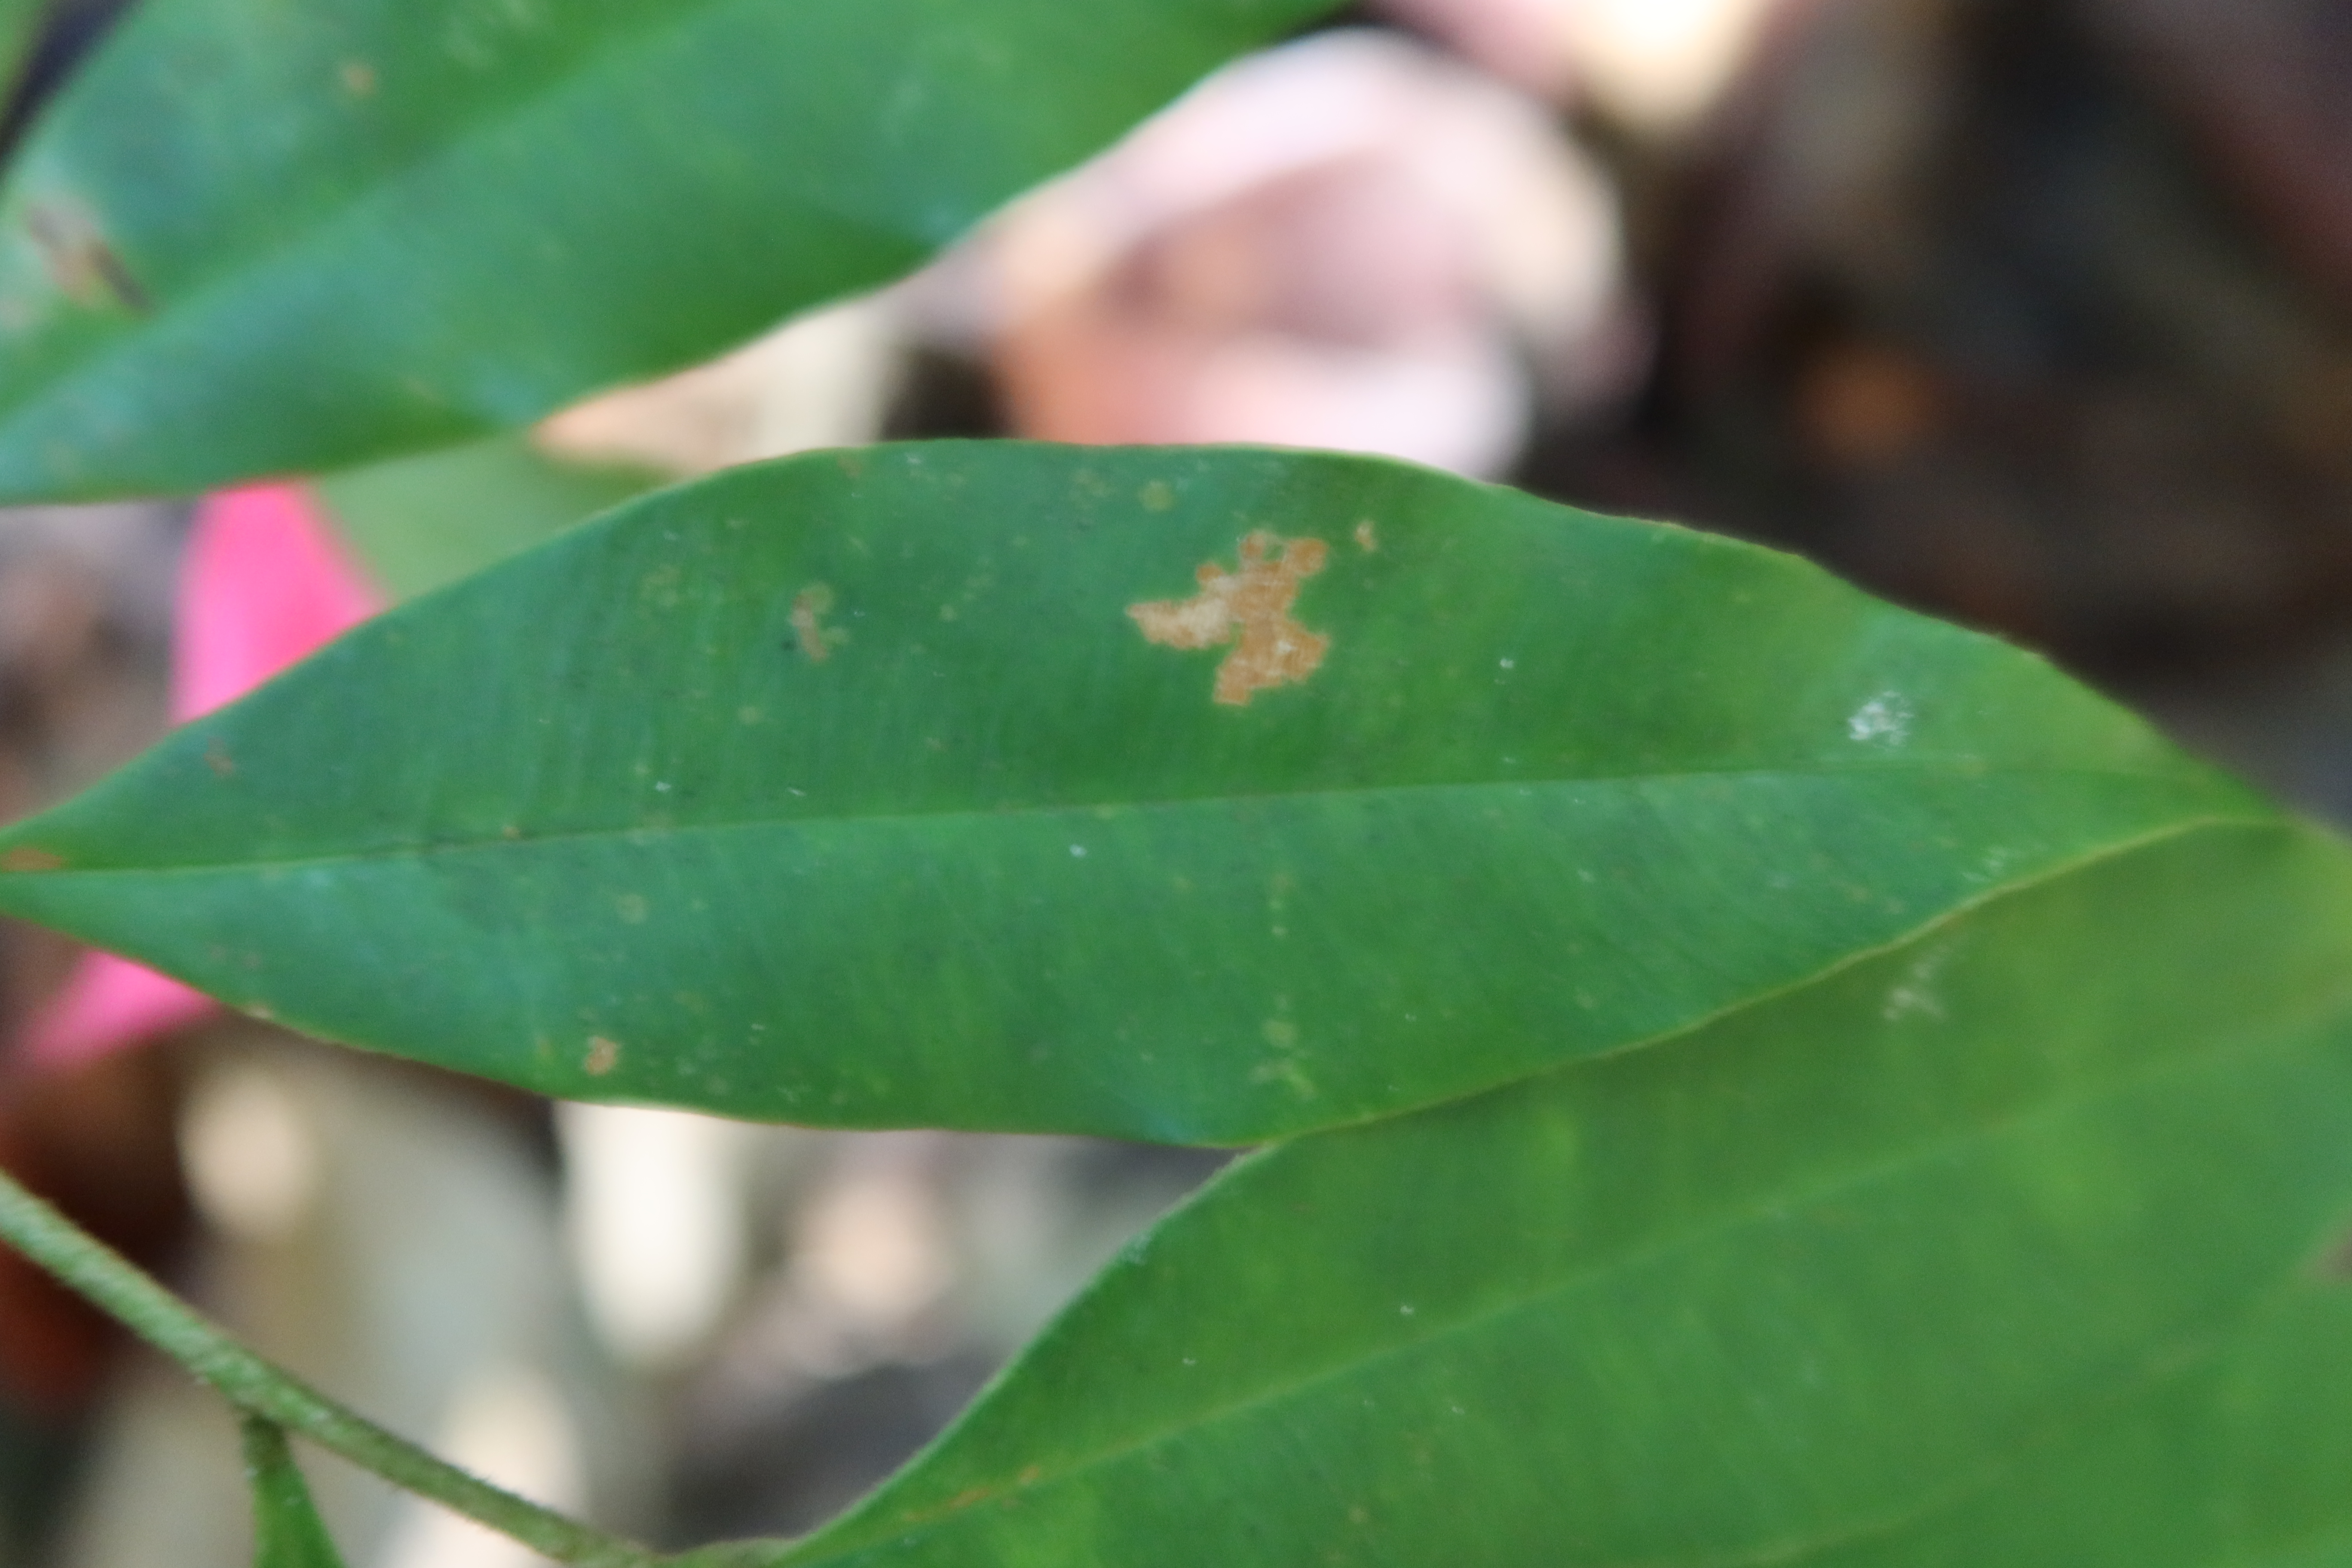
Label: Brown spots